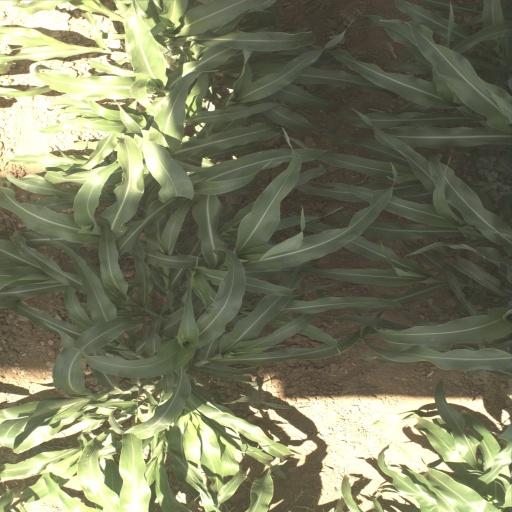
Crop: sorghum